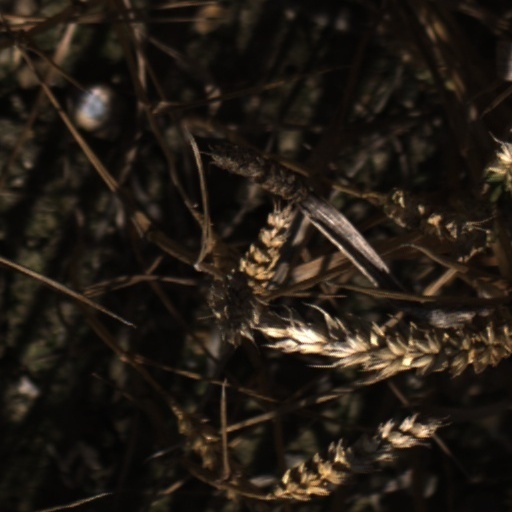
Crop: wheat